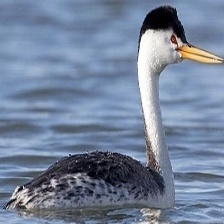
Species: CLARKS GREBE
Scientific name: AECHMOPHORUS CLARKII